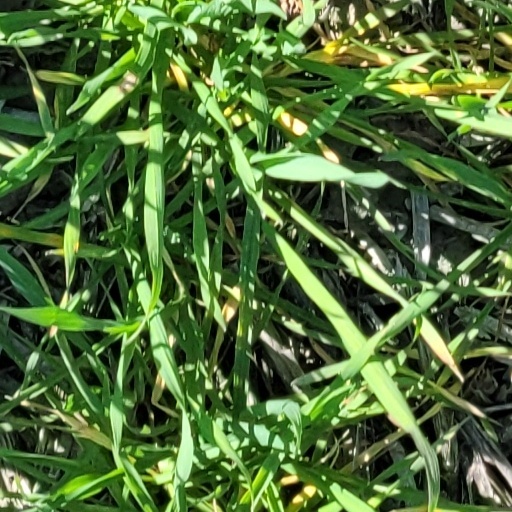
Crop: wheat